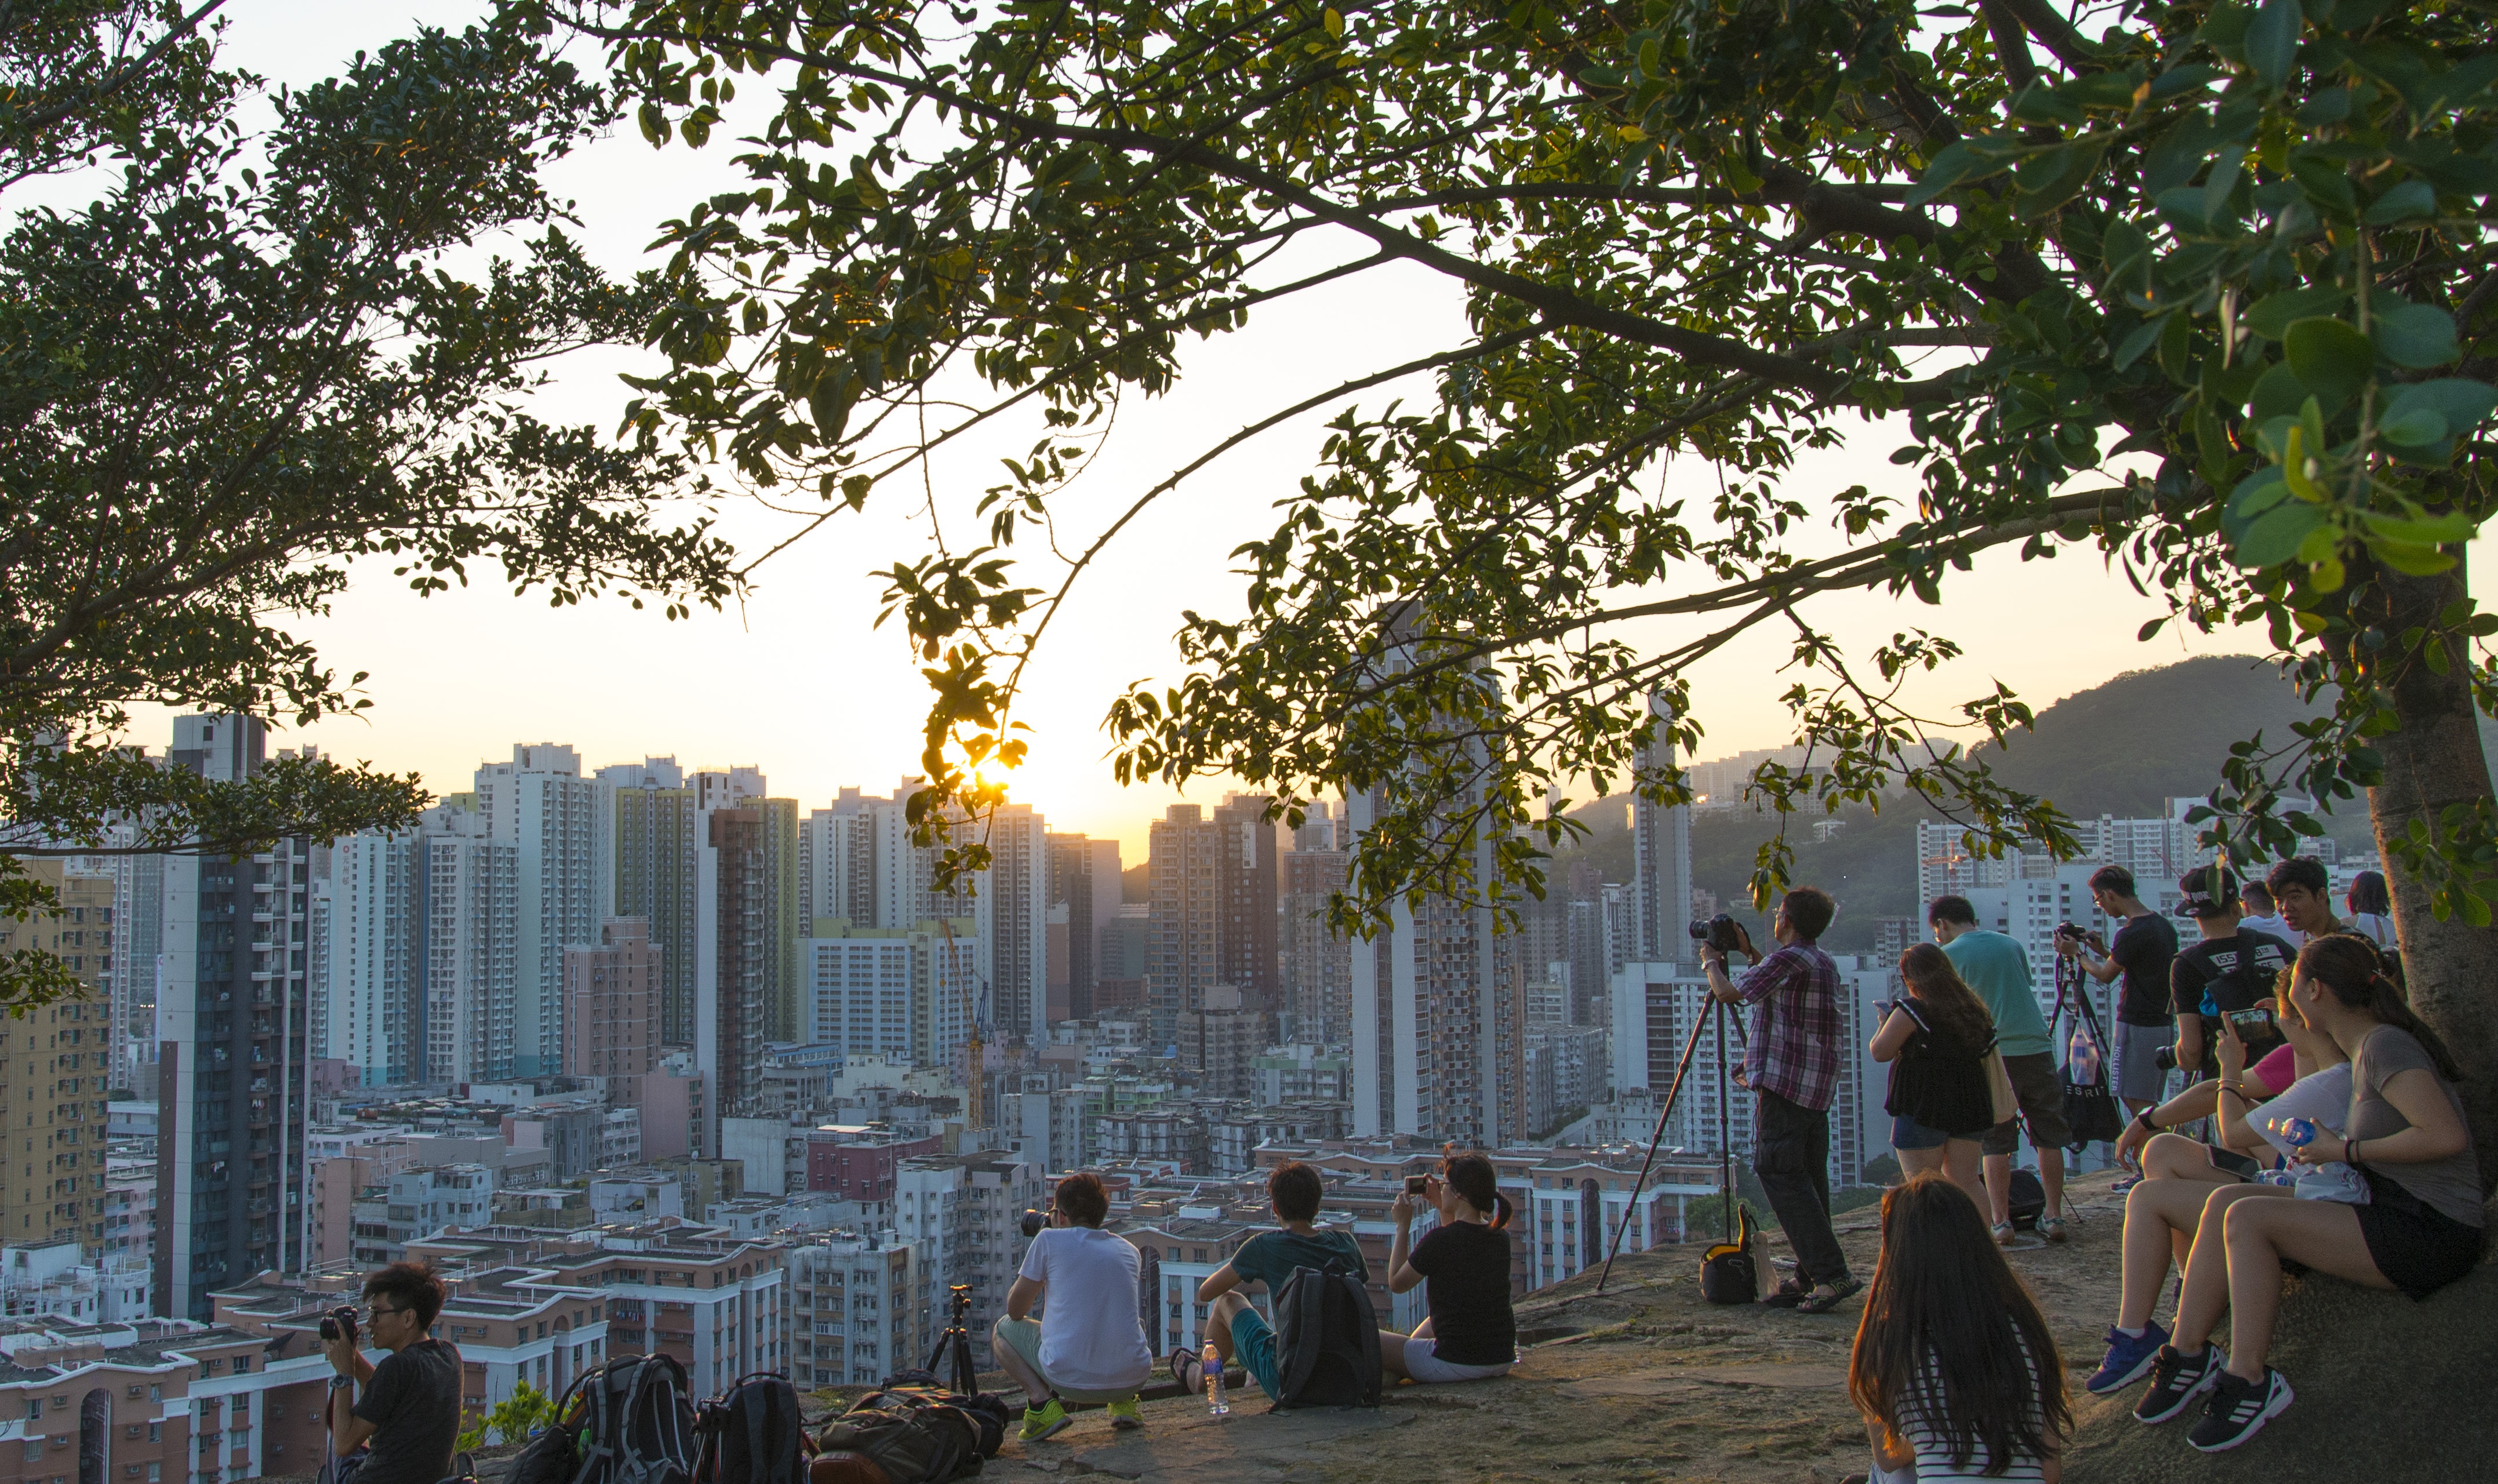
landscape, tree, sun, sunset, skyline, hill, flower, building, city, urban, cityscape, plaza, tourism, moon, moonlight, town square, hongkong, city at night, human settlement